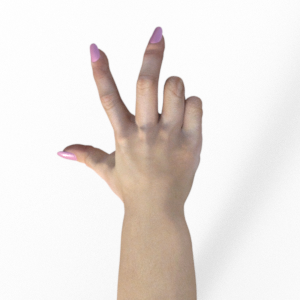
Label: scissors